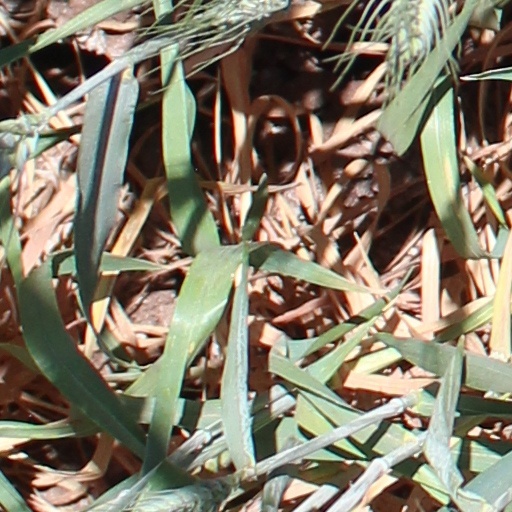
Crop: wheat